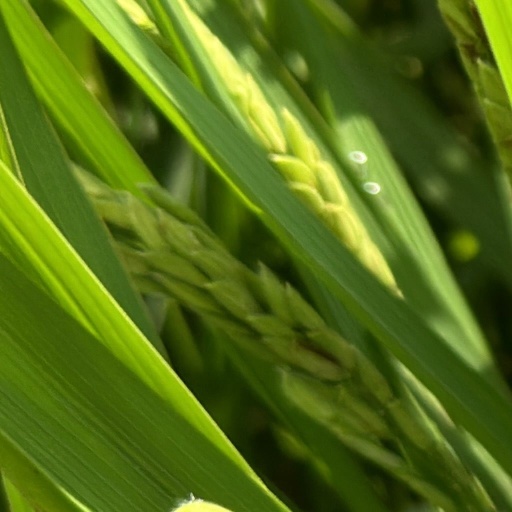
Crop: rice